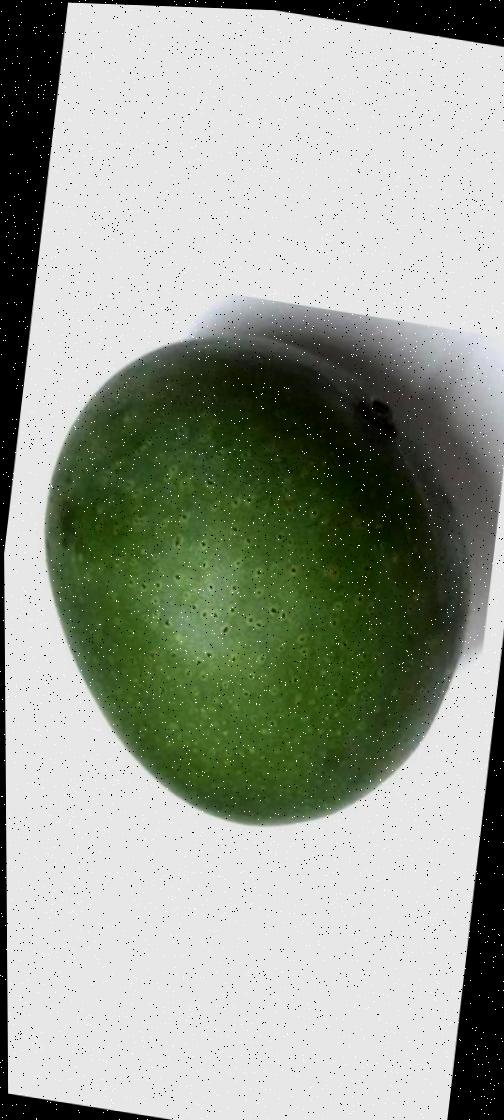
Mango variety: Ashshina Zhinuk